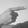
ASL letter: G